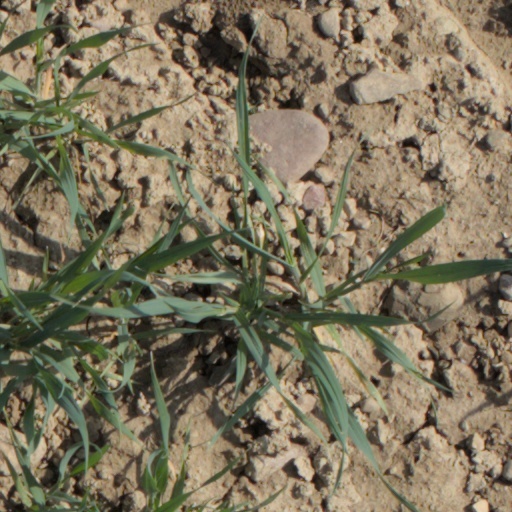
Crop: wheat